Gravesend

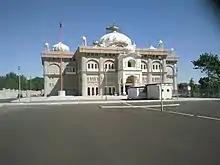
Guru Nanak Darbar Gurdwara, Gravesend

Gravesend railway station lies on the North Kent Line, and was opened in 1849. The Gravesend West Line, terminating by the river and for some time operating as a continental ferry connection, closed in 1968.